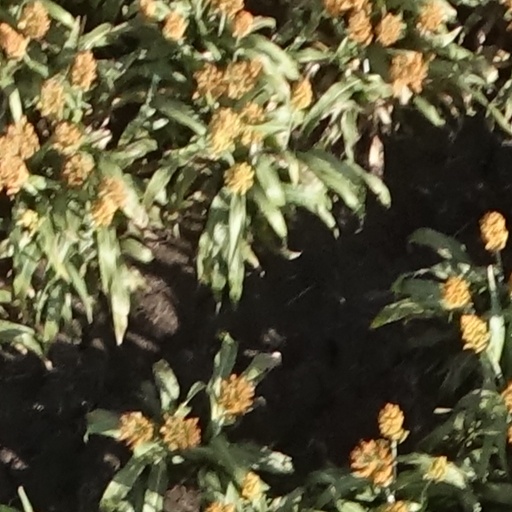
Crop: sorghum